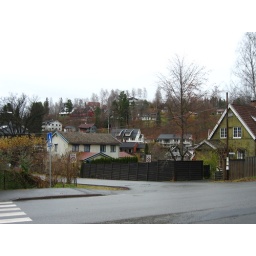
our house is the white one directly above the blue sign and in the distance.